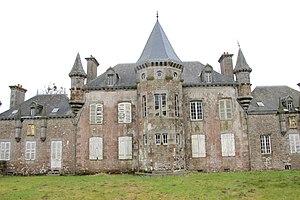
chateau de Beauvain
Beauvain est une commune française, située dans le département de l'Orne en région Normandie, peuplée de 271 habitants.